Environment and Climate Change Canada

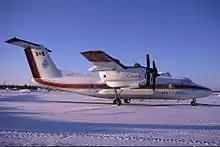
Ice Reconnaissance de Havilland Canada Dash 7 at Carp Airport

The Impact Assessment Agency of Canada is an arms-length agency that reports to the Minister of Environment and Climate Change.